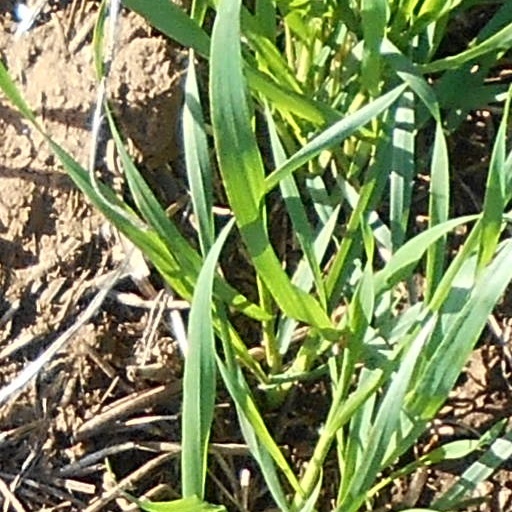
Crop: wheat